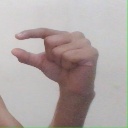
अक्षर: ग